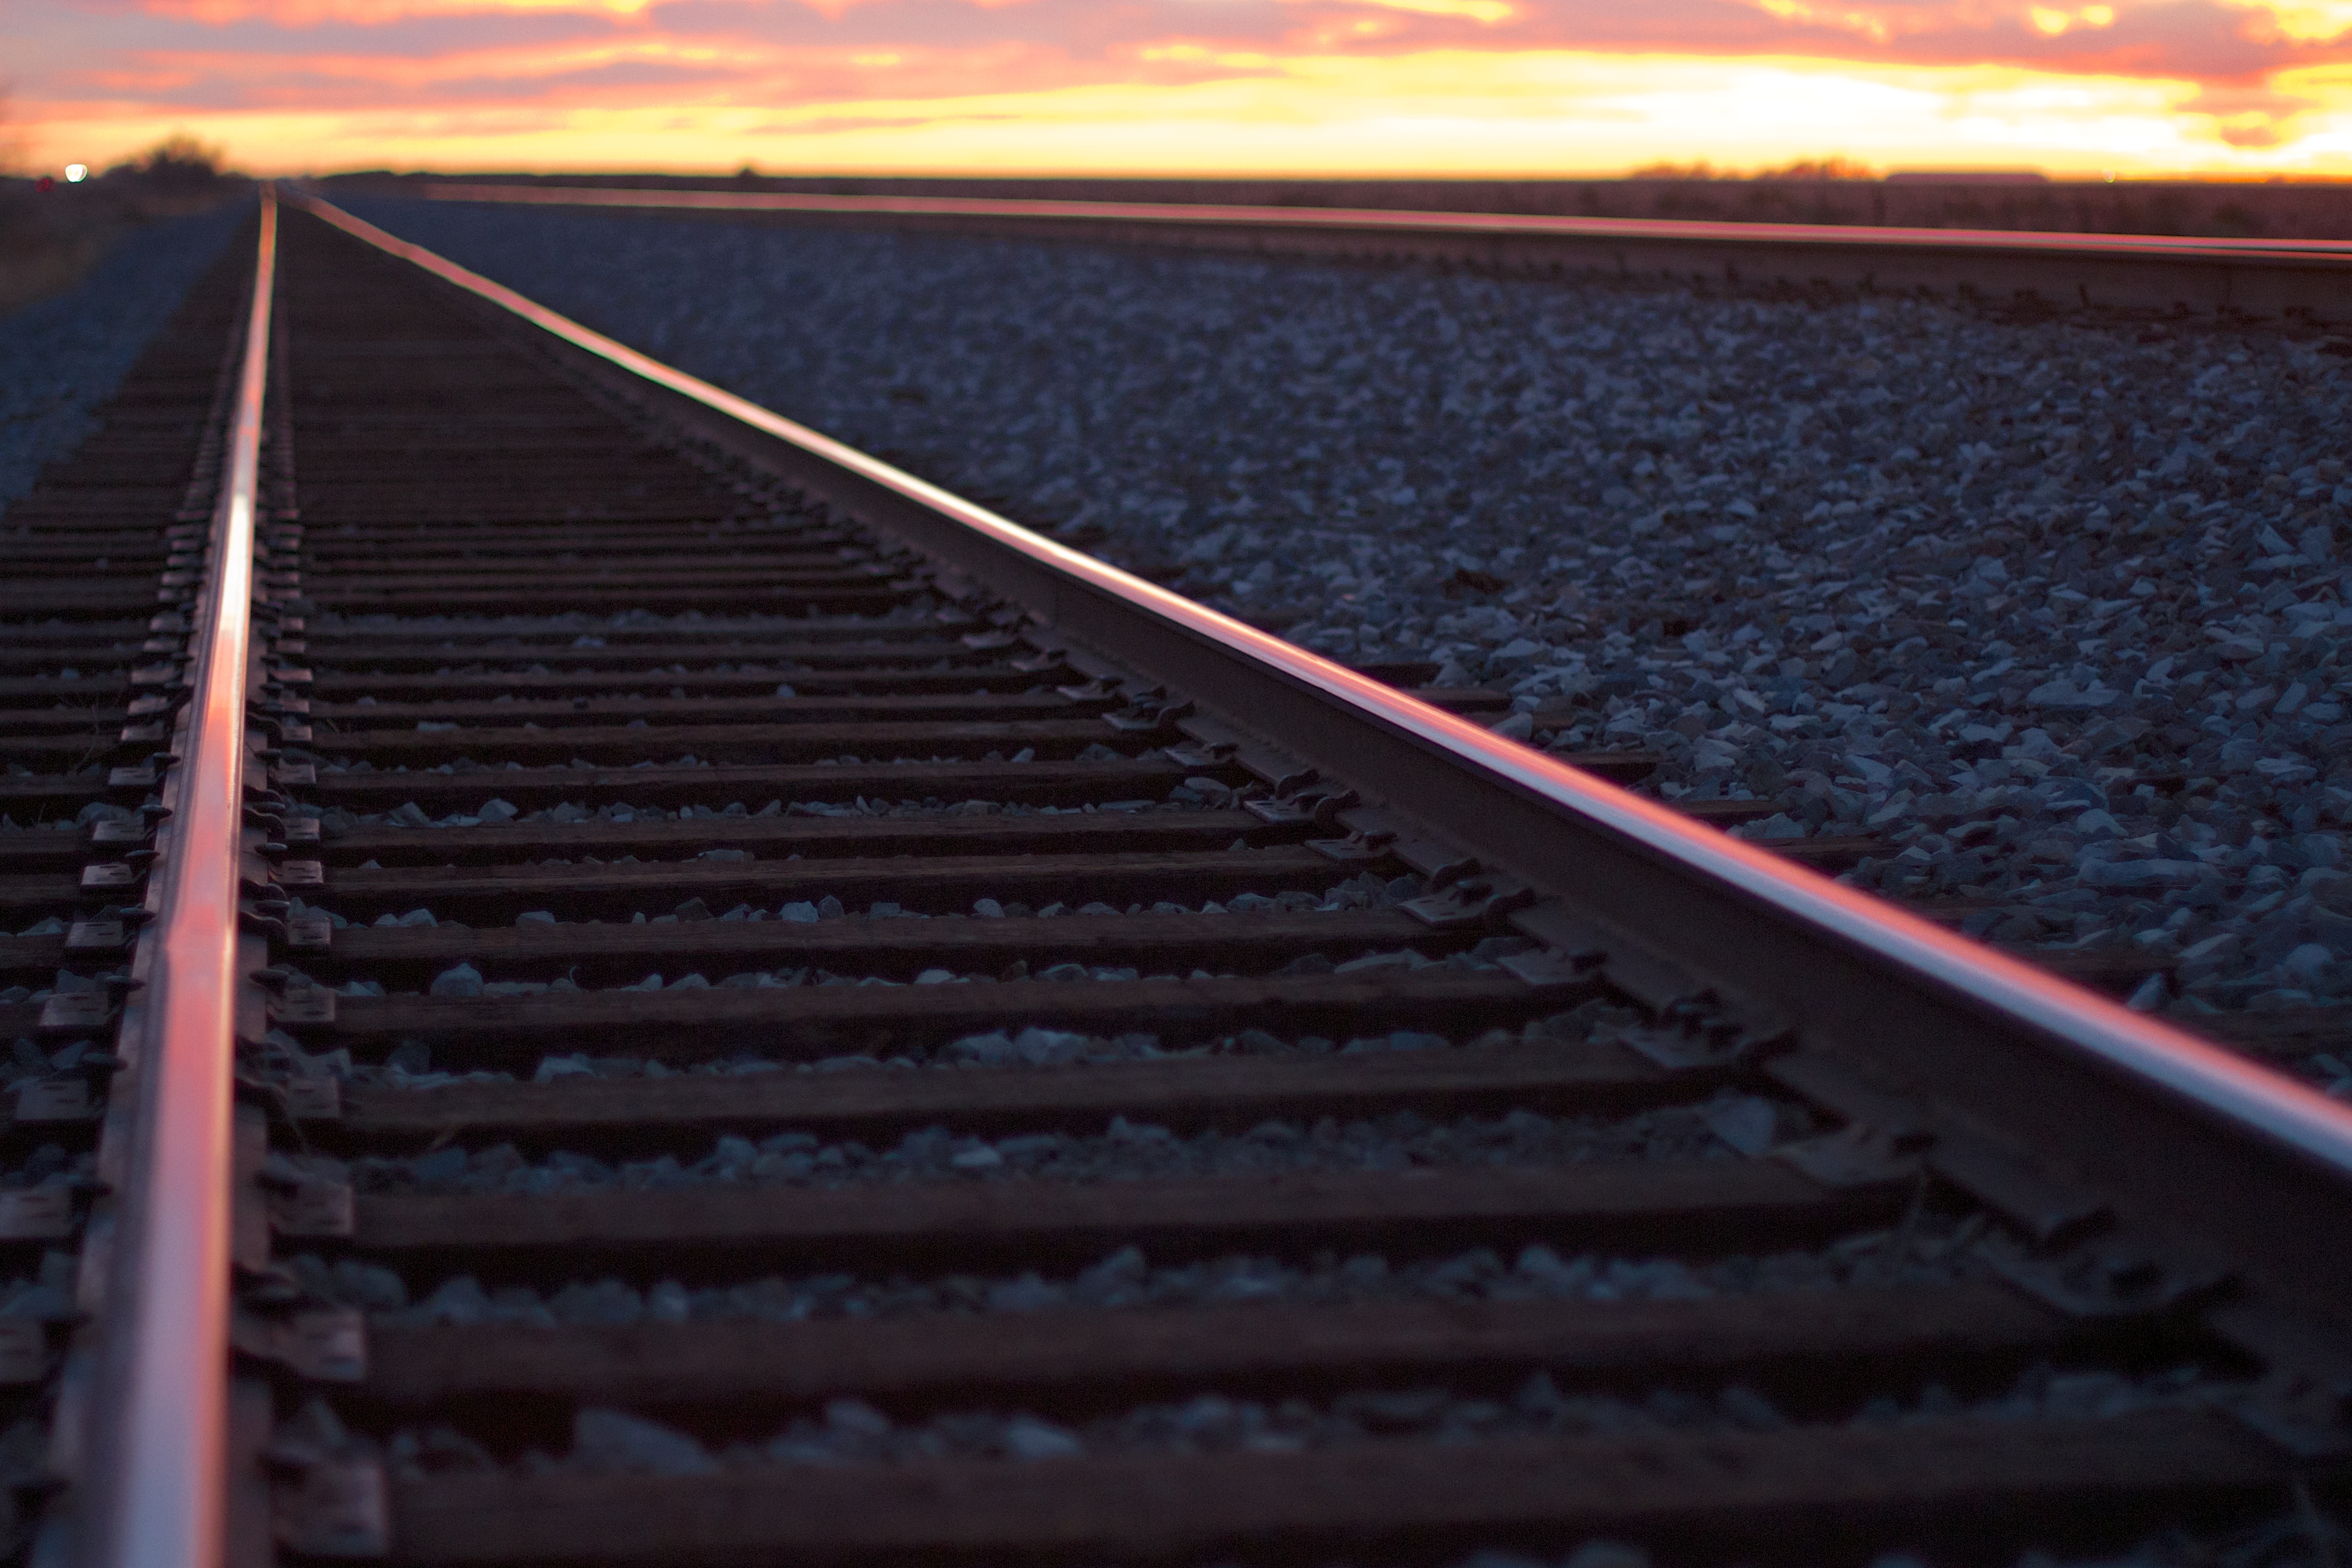
track, transport, line